Alfa Romeo 12C

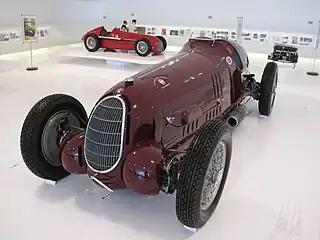
An Alfa Romeo 12C-36

The Alfa Romeo 12C or Tipo C was a 12-cylinder Grand Prix car. The 12C-36 made its debut in Tripoli Grand Prix 1936, and the 12C-37 in Coppa Acerbo 1937. The 12C-36 was a Tipo C fitted with the new V12 instead of the 3.8 litre straight-eight of the 8C-35. The 12C-37 was a new car, with a lower chassis and an engine bored and stroked